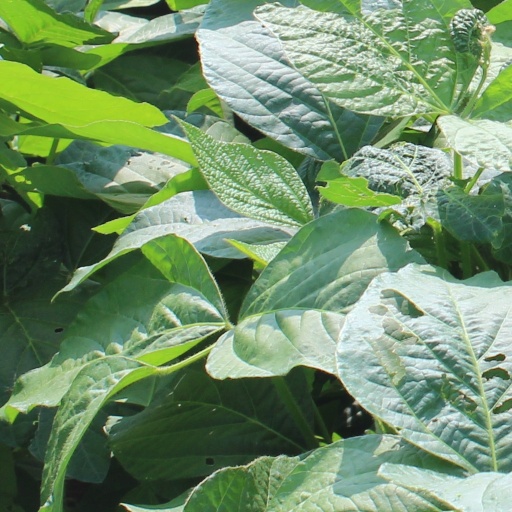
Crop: soybean